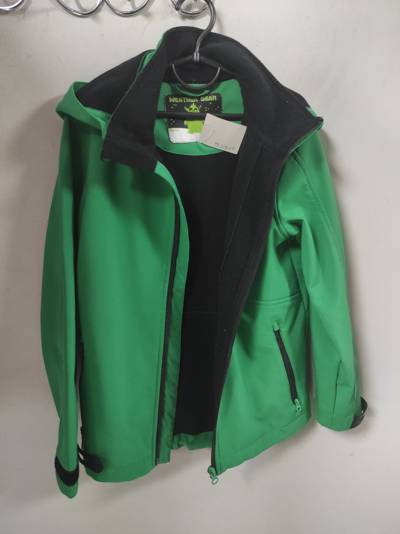
Waste category: clothes